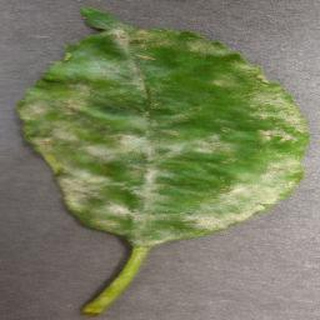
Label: cherry_powdery_mildew